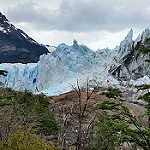
Label: glacier